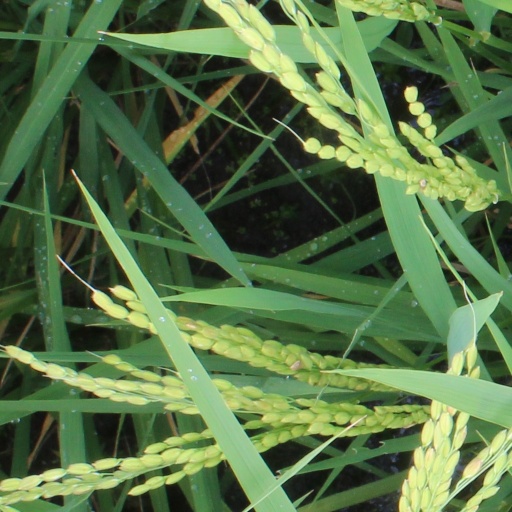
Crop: rice